List of the verified shortest people

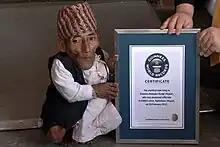
At , Nepalese-born Chandra Bahadur Dangi was, at the time of his death in 2015, the world's shortest person ever verified.

This list includes the shortest ever verified people in their lifetime or profession. The entries below are broken down into different categories which range from sex, to age group and occupations. Most of the sourcing is done by Guinness World Records which in the last decade has added new categories for "mobile" and "non-mobile" men and women. The world's shortest verified man is Chandra Bahadur Dangi, while for women Pauline Musters holds the record.